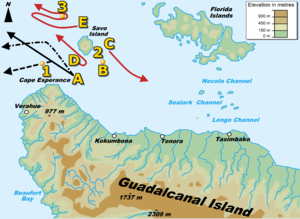
Søslaget ved Guadalcanal / Andet søslag ved Guadalcanal, 14. – 15. november / Slaget
Anden fase af kampen, 23.30-2.00. Røde linjer er japanske krigsskibe mens sorte er amerikanske. Gule pletter med tal angiver synkende krigsskibe.[96]
Søslaget om Guadalcanal fandt sted 12. – 15. november 1942 og var det afgørende slag i en række søslag mellem vestallierede og japanske styrker under det halvt år lange slag om Guadalcanal i Stillehavskrigen under 2. verdenskrig. Slaget bestod af kombinerede luft- og søslag over fire dage fortrisvis ved Guadalcanal, og alle kampene havde forbindelse til et japansk forsøg på at forstærke landstyrkerne på øen. Slaget var det ene af kun to slag i krigen, hvor en amerikansk admiral blev dræbt i kamp.